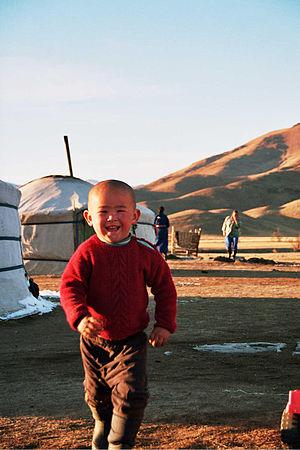
Enfant de Mongolie